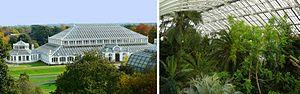
Temperate House est une serre botanique de type victorien des jardins botaniques royaux de Kew à Londres au Royaume-Uni. Il s'agit de la plus grande serre au monde du type victorien. Ouverte en 1862, son architecte est Decimus Burton. La serre est d'une superficie de 4 880 mètre carré. La serre rouvre en 2018 après 5 ans de travaux.
Les jardins de Kew sont un ensemble de jardins et de serres situés entre les quartiers de Richmond upon Thames et de Kew, à l'ouest de Londres. Sur une superficie de 121 hectares, ils abritent l'une des plus importantes collections de plantes du monde — plus de 30 000 espèces de végétaux — et un centre de recherche en botanique réputé. Leur herbier est également l'un des plus grands du monde, avec plus de sept millions de spécimens. Fondé en 1759, ce lieu devenu emblématique de l'époque victorienne, qui accueille chaque année deux millions de visiteurs, a été inscrit en juillet 2003 sur la liste du patrimoine mondial établie par l'UNESCO.